Cinema of the United Kingdom

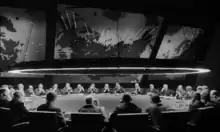
The war room in "Dr. Strangelove" (1963) was designed by Ken Adam.

The British New Wave film makers attempted to produce social realist films (see also 'kitchen sink realism') attempted in commercial feature films released between around 1959 and 1963 to convey narratives about a wider spectrum of people in Britain than the country's earlier films had done. These individuals, principally Karel Reisz, Lindsay Anderson and Tony Richardson, were also involved in the short lived Oxford film journal "Sequence" and the "Free Cinema" documentary film movement. The 1956 statement of Free Cinema, the name was coined by Anderson, asserted: "No film can be too personal. The image speaks. Sounds amplifies and comments. Size is irrelevant. Perfection is not an aim. An attitude means a style. A style means an attitude." Anderson, in particular, was dismissive of the commercial film industry. Their documentary films included Anderson's "Every Day Except Christmas", among several sponsored by Ford of Britain, and Richardson's "Momma Don't Allow". Another member of this group, John Schlesinger, made documentaries for the BBC's "Monitor" arts series.